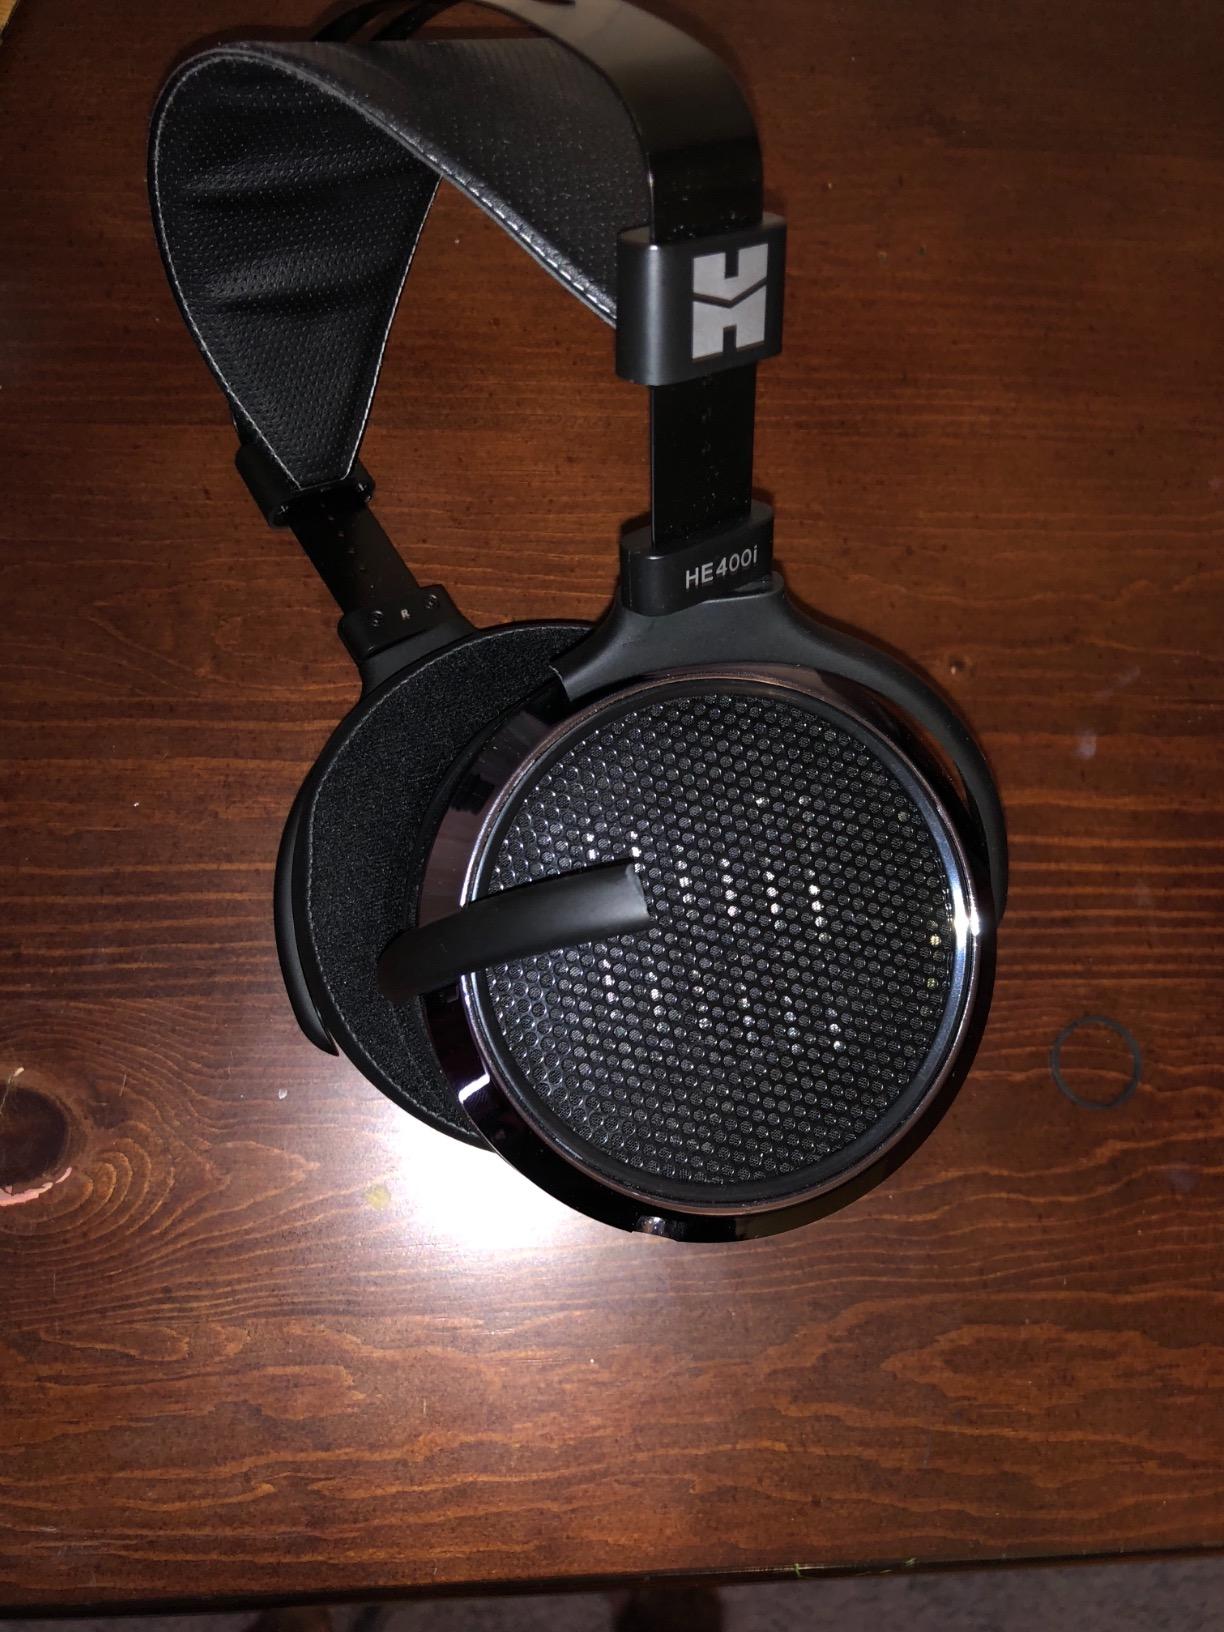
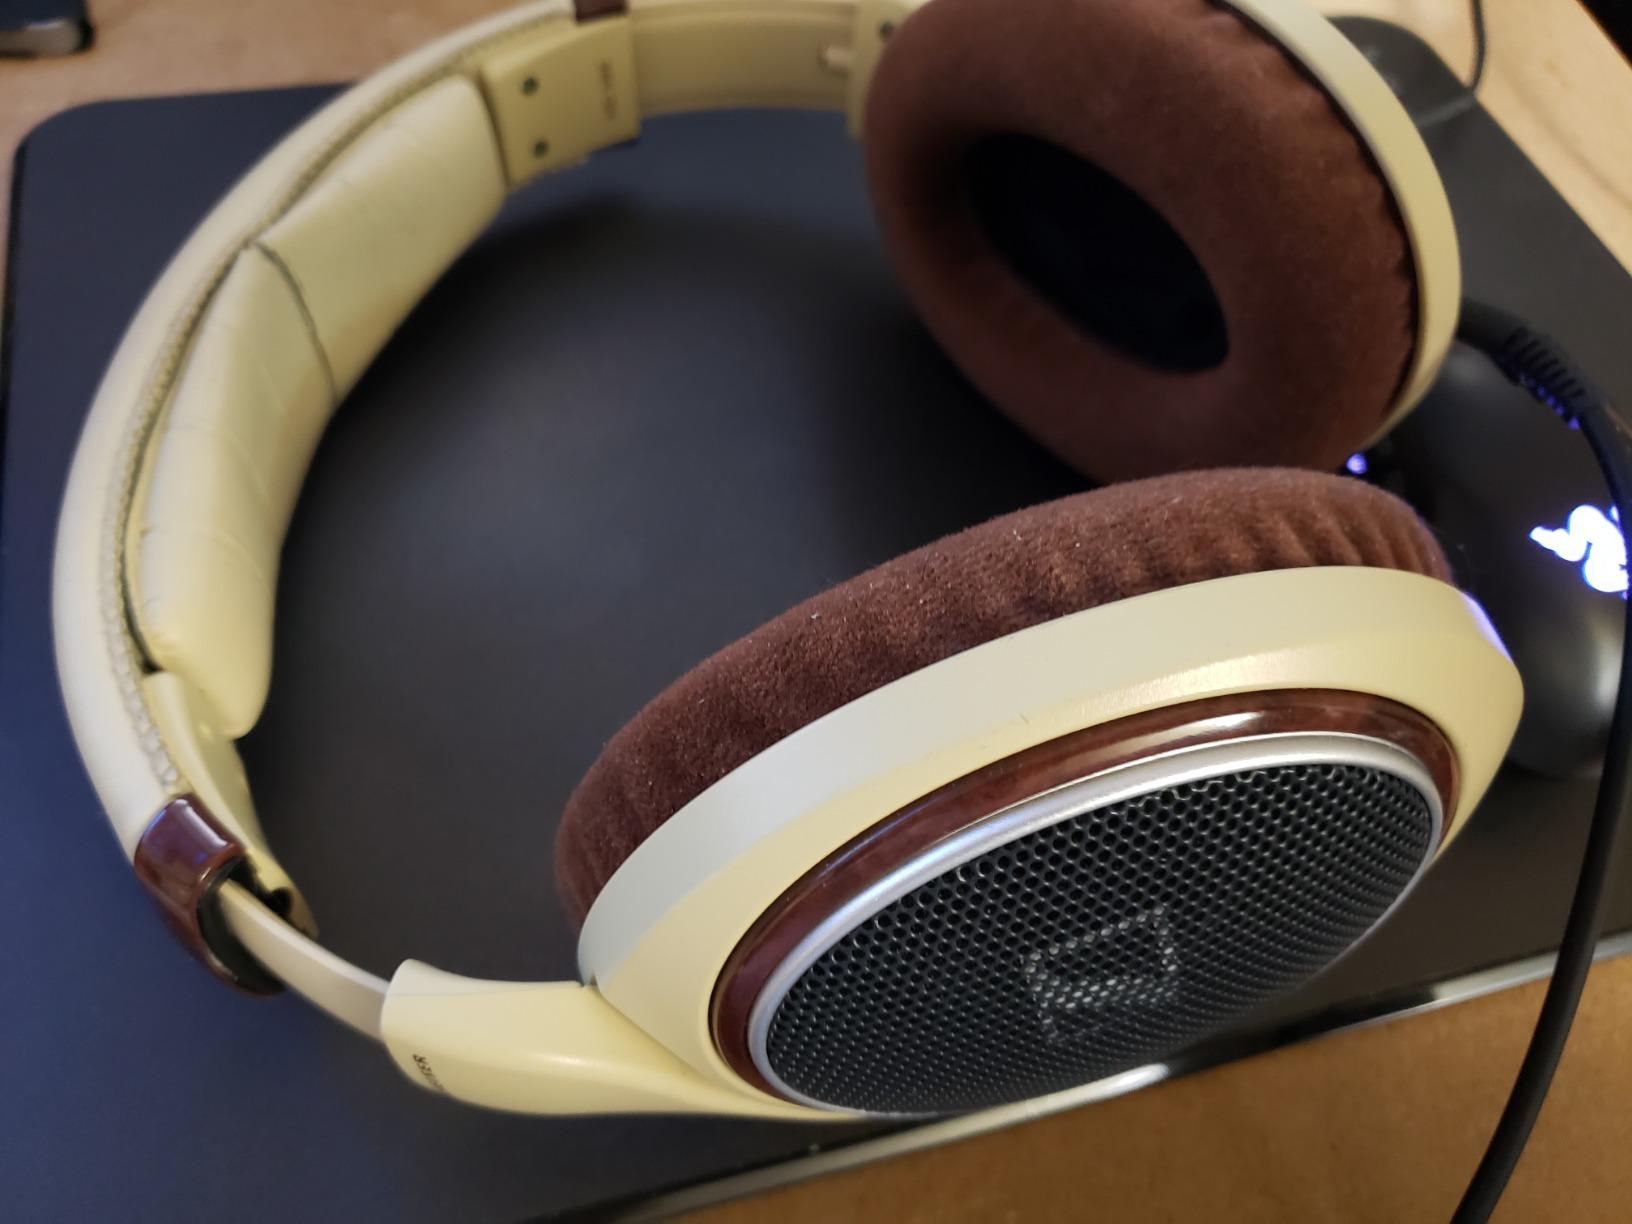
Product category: headphones
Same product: no